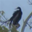
Label: bird